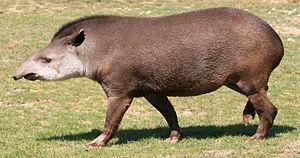
La province de Salta est une province de l'Argentine, située à l'extrême nord-ouest du pays. Elle est limitée au nord par la province de Jujuy et par la Bolivie, à l'est par le Paraguay, Formosa et la province du Chaco, au sud par les provinces de Santiago del Estero, de Tucumán et de Catamarca, enfin à l'ouest par le Chili.